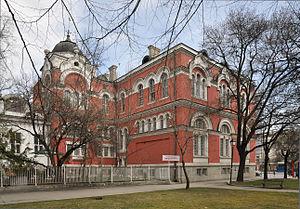
L'Académie nationale des arts est un établissement d’enseignement supérieur en Sofia, Bulgarie. Elle a été créée en 1896.